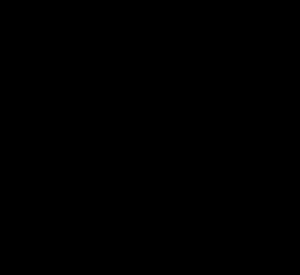
L'opéron lactose, ou opéron lac est un opéron nécessaire au transport et au métabolisme du lactose chez Escherichia coli, ainsi que d'autres bactéries de la flore intestinale. L'opéron lactose est composé de trois gènes structurels : lacZ, lacY et lacA. Il est régulé par plusieurs facteurs, notamment la disponibilité en glucose et en lactose. La régulation des gènes de l'opéron lac est le premier mécanisme de régulation génétique complexe à avoir été élucidé et est l'un des exemples des plus connus de la régulation des gènes procaryotes.